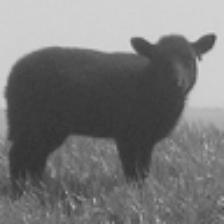
Label: NonHuman